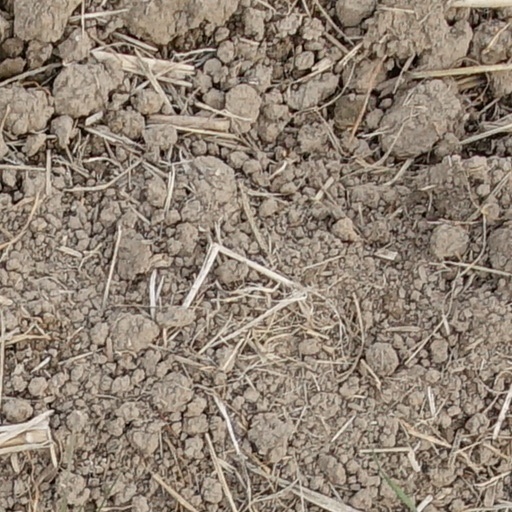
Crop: wheat